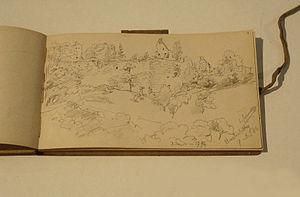
Carnet de croquis d'Emile Schweitzer, Hartenbourg, crayon sur papier, Cabinet d'art graphique du Musée d'art moderne et contemporain de Strasbourg